The Buccaneer (resort)

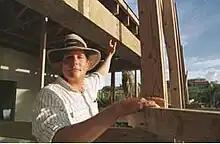
Robert A. Armstrong, owner of the Buccaneer Hotel in 1998

The Buccaneer, formally known as The Buccaneer Beach & Golf Resort, is a luxury historic hotel and beach resort about northeast of Christiansted, on the island of Saint Croix, U.S. Virgin Islands, beyond Altona Lagoon. Set in 240 acres with an 18-hole golf course and three private beaches, it was opened by the Armstrong family as an inn in 1947 and was listed on the National Registry of the Historic Hotels of America in 2006.